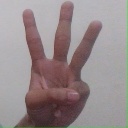
अक्षर: व